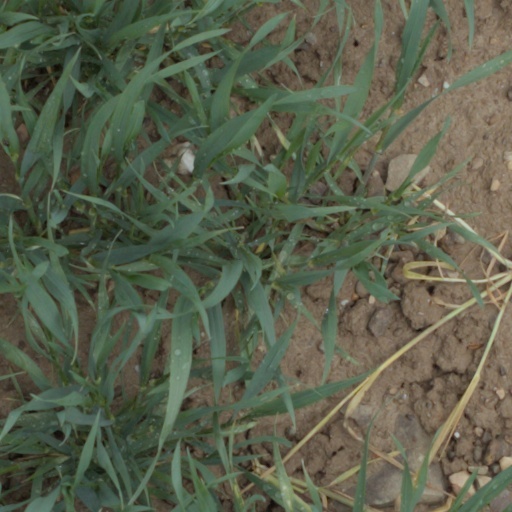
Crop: wheat